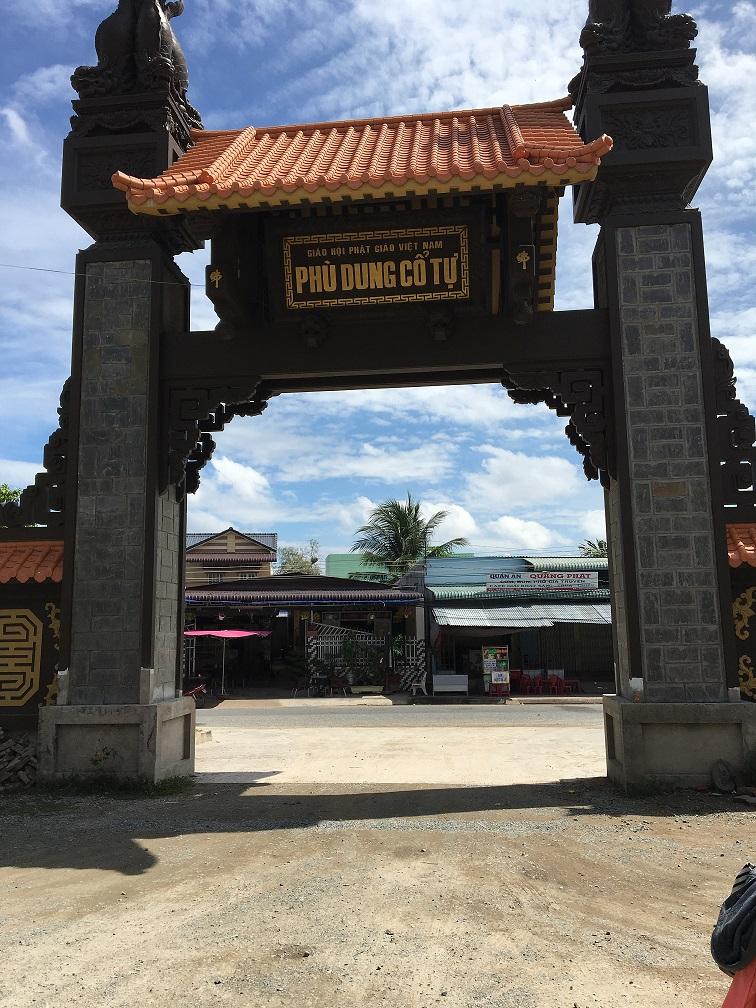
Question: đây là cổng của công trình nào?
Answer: đây là cổng của phù dung cổ tự